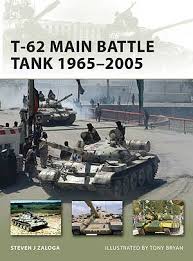
Label: T-62